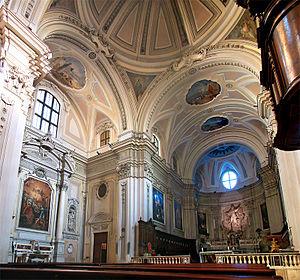
Cathédrale Santa Maria Assunta, Molfetta, Pouilles, Italie.
Molfetta est une ville d'environ 59 400 habitants située dans la ville métropolitaine de Bari dans les Pouilles en Italie méridionale.